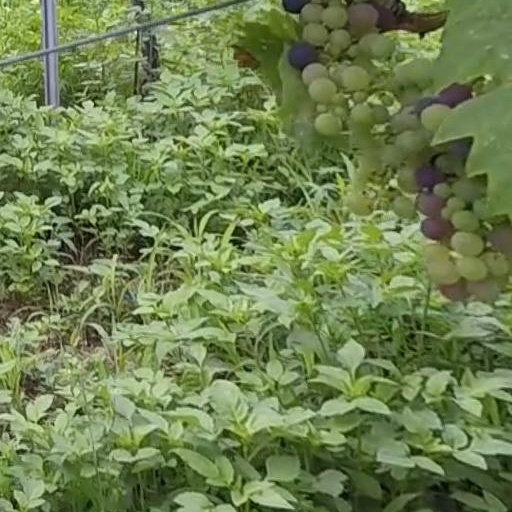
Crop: grape